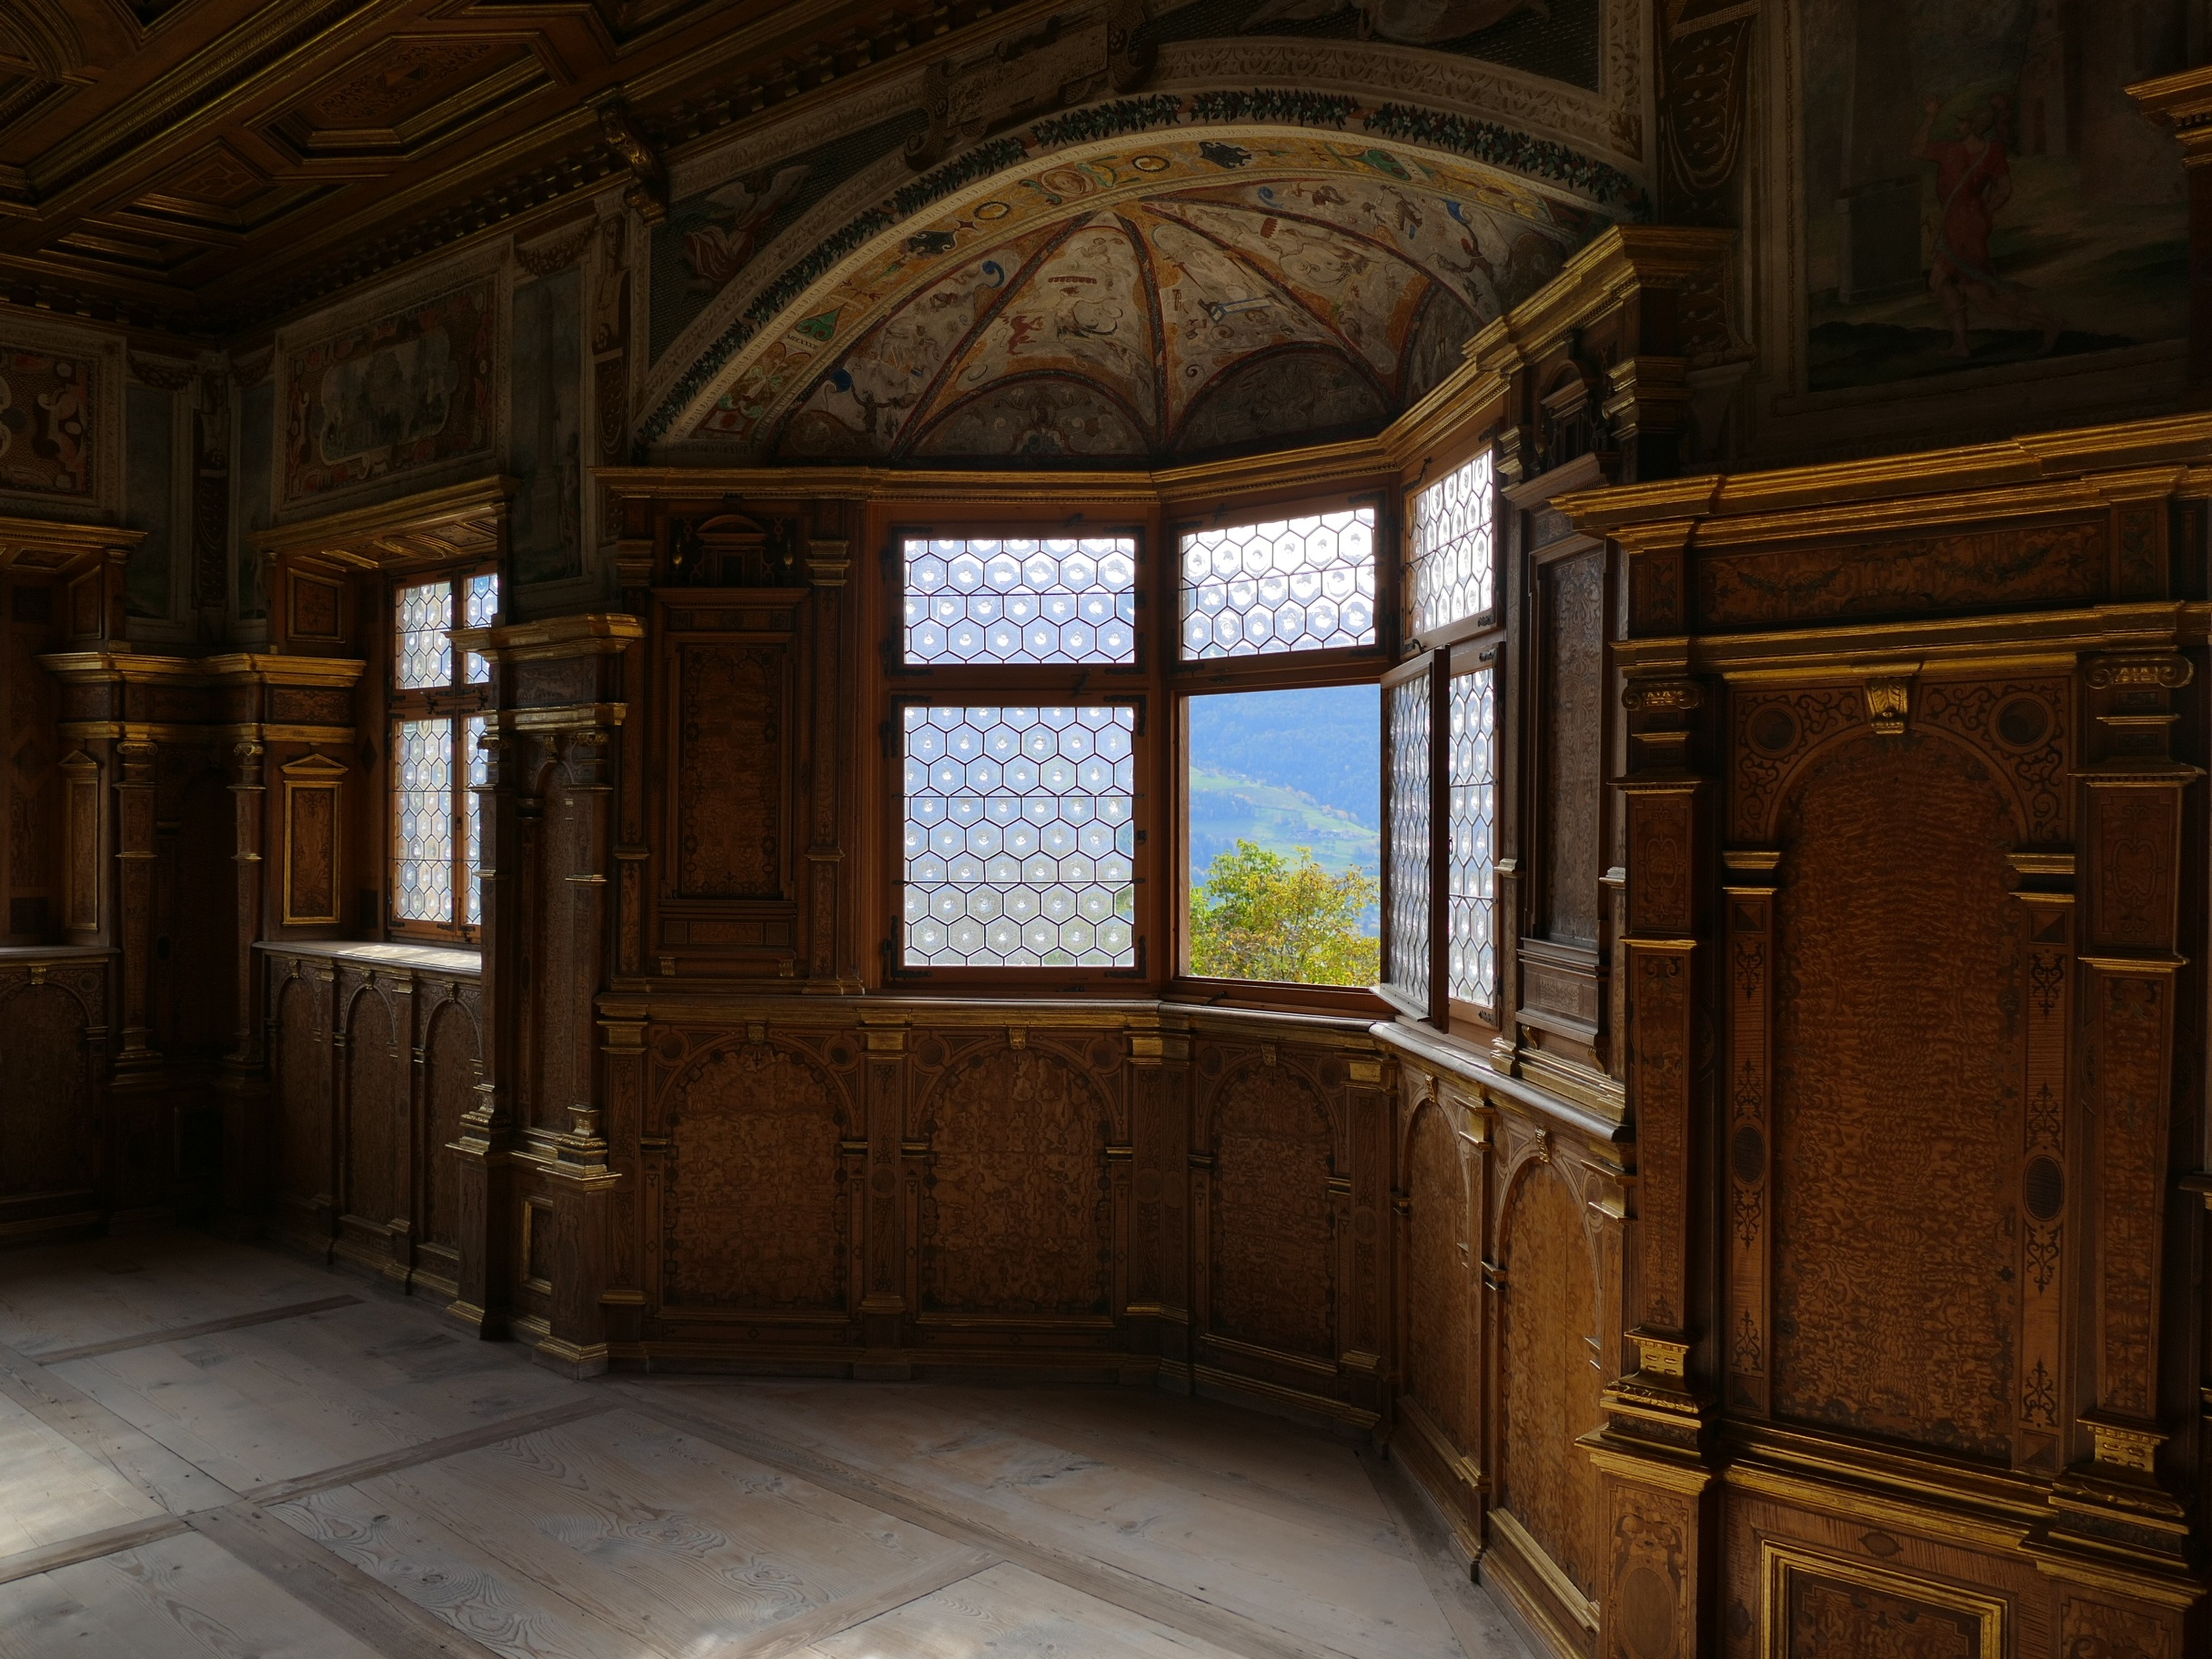
architecture, wood, mansion, house, floor, window, building, home, hall, castle, room, lighting, interior design, inside, farmhouse, estate, south tyrol, bay window, castle room, cabinetry